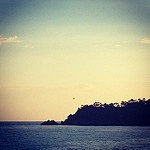
Label: sea